Raemian

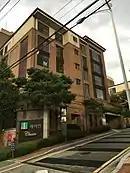
A Raemian building

Raemian (Korean: 래미안, Hanja: 來美安) is a brand of Samsung C&T Engineering & Construction Div. for apartments. Raemian has been ranked No.1 on NCSI (National Customer Satisfaction Index) for apartment construction since 2000.